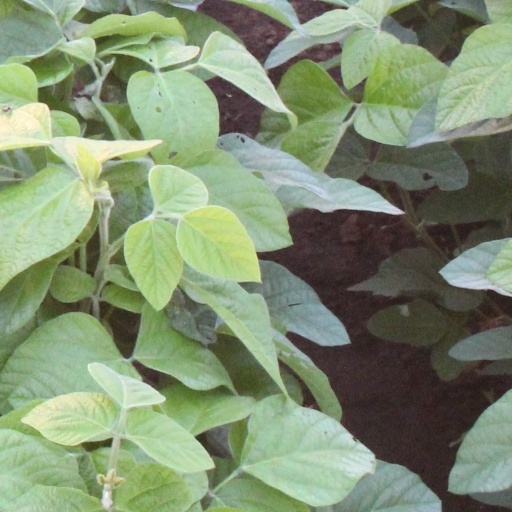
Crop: soybean